Ruchir Sharma

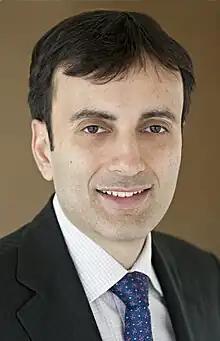

Ruchir Sharma is an Indian American author, fund manager and columnist for the "Financial Times". He is the head of Rockefeller Capital Management's international business, and was an emerging markets investor at Morgan Stanley Investment Management.